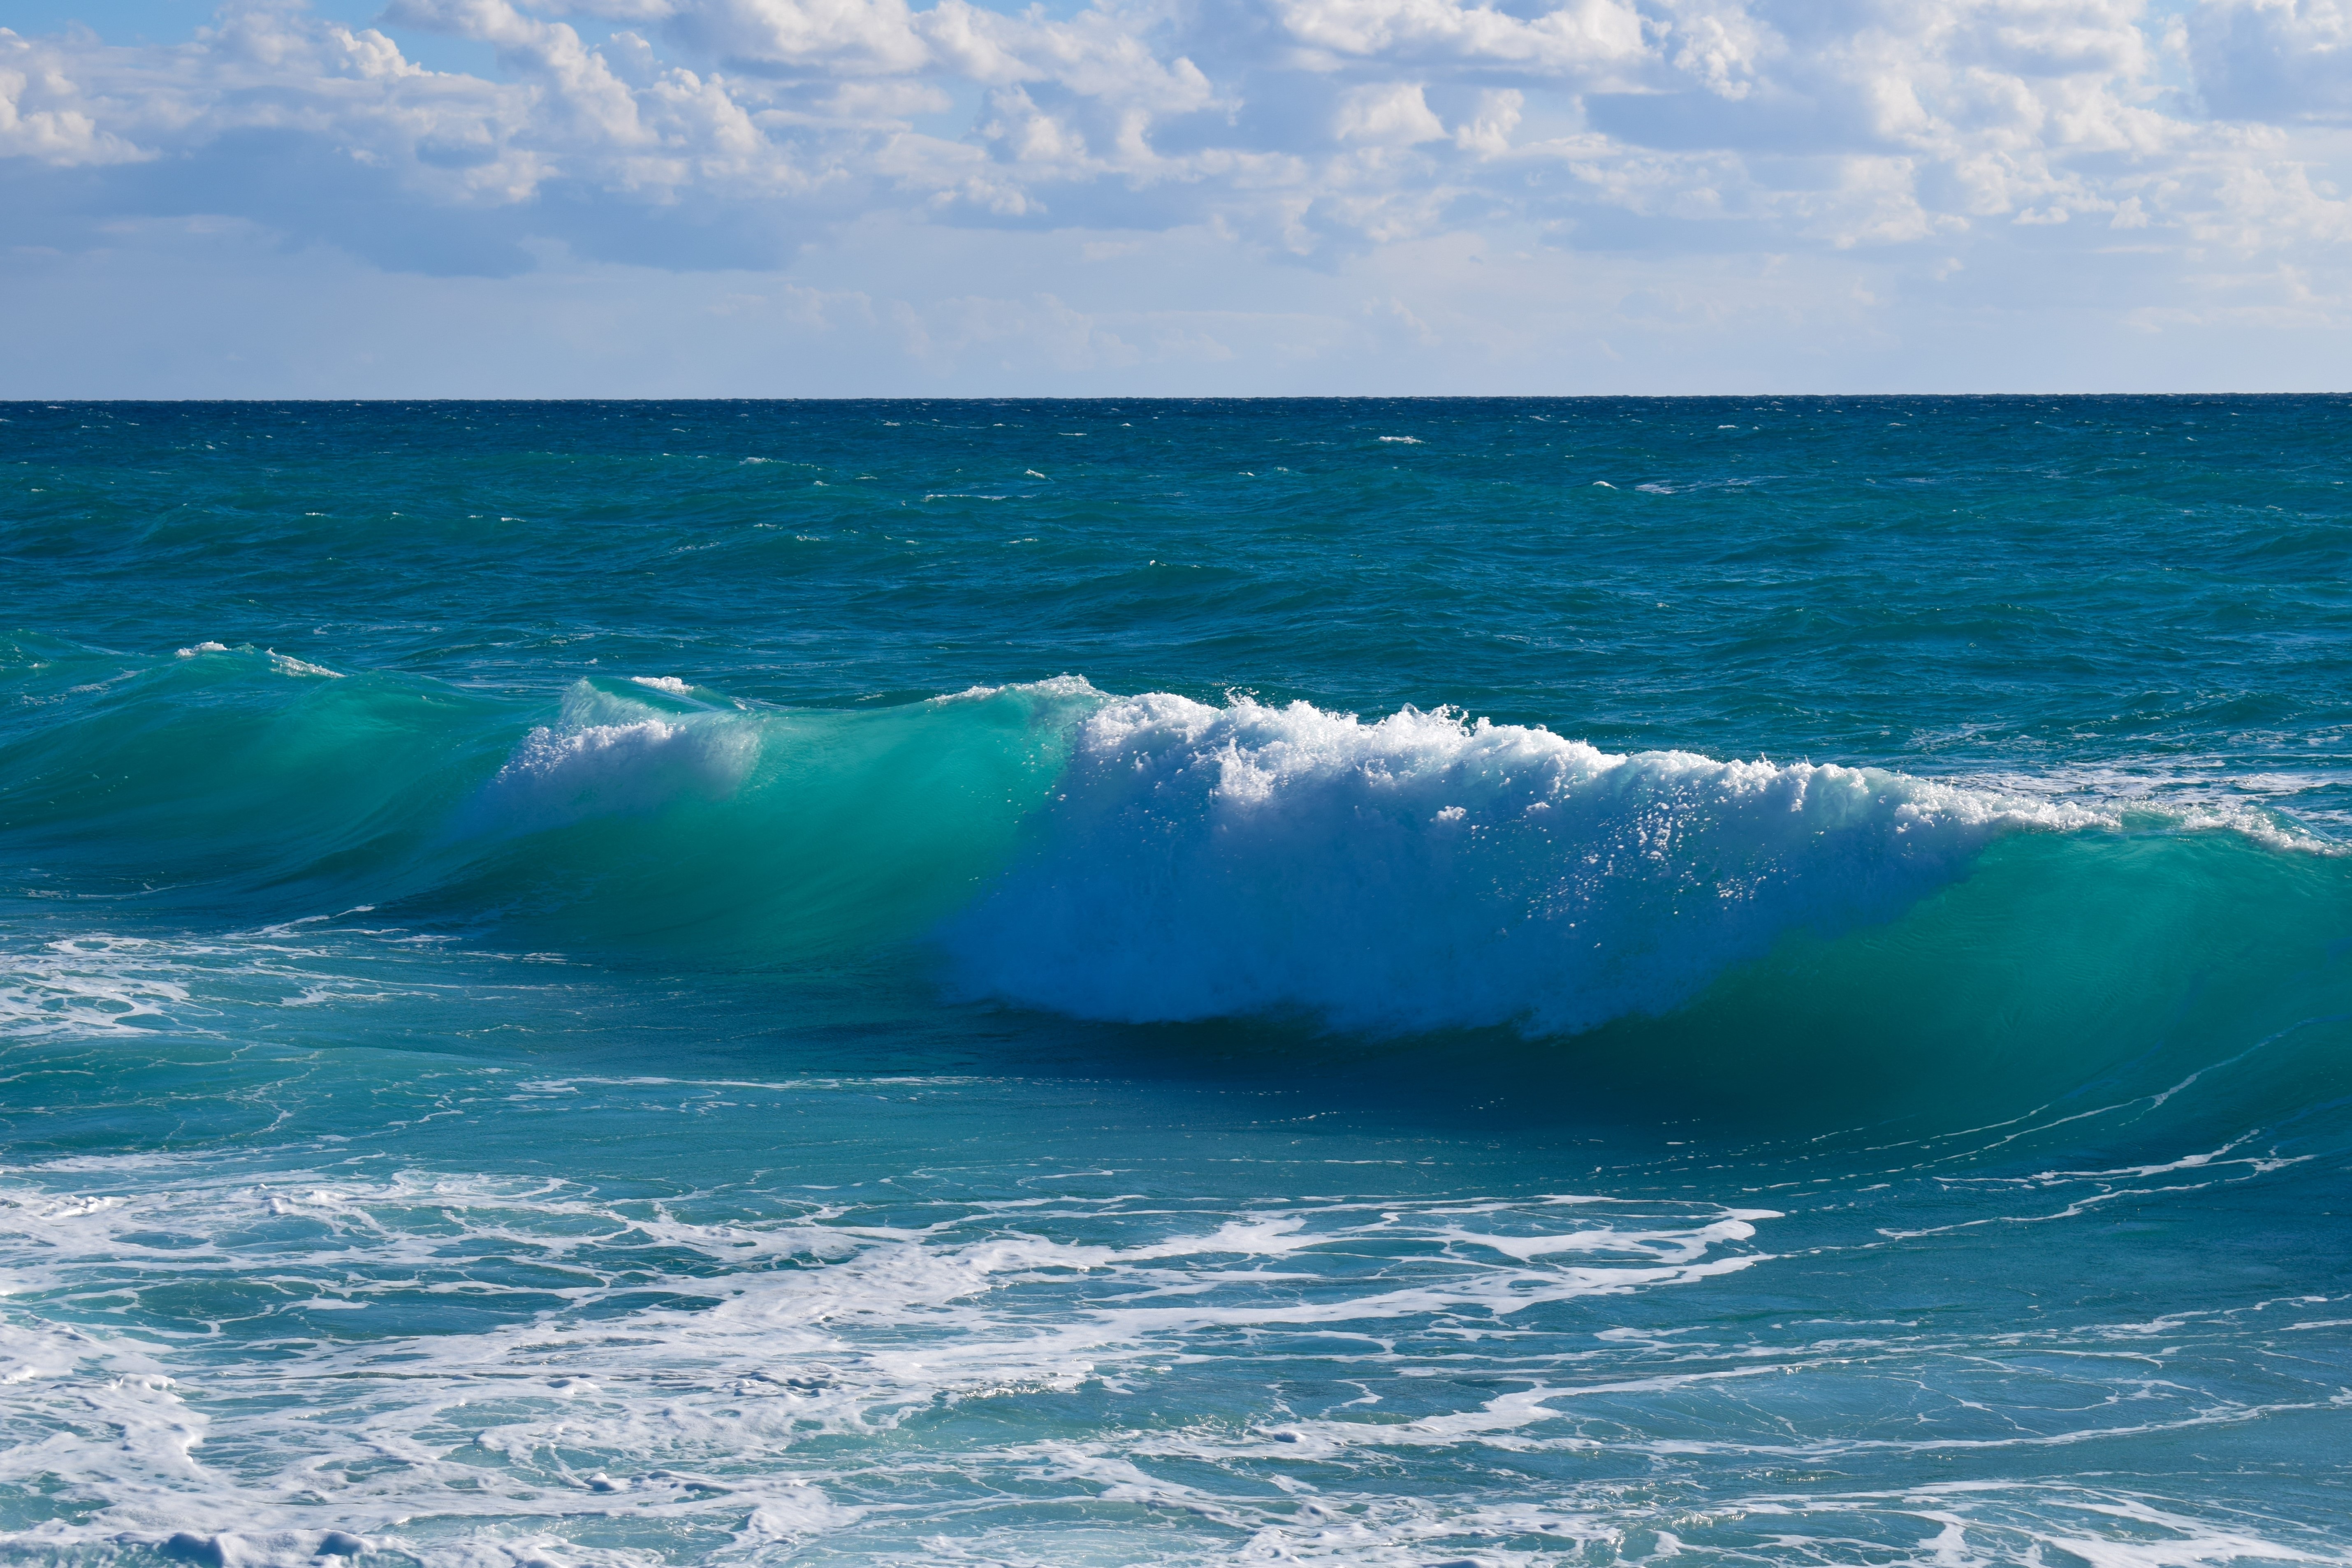
sea, coast, water, nature, ocean, horizon, white, shore, wave, wind, surfing, splash, spray, blue, energy, power, waves, sports, spectacular, cape, smashing, smash, water sport, wind wave, boardsport, surfing equipment and supplies, surface water sports